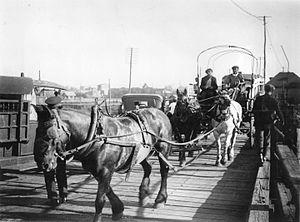
Le pont communément appelé pont Alsina est un pont situé dans la proche banlieue sud de Buenos Aires. Enjambant le fleuve Riachuelo, il relie, par le biais de l’avenue Sáenz, le quartier de Nueva Pompeya au nord, qui fait partie de la ville autonome de Buenos Aires, avec la localité de Valentín Alsina au sud, laquelle appartient au partido de Lanús, dans la province de Buenos Aires. Édifié entre 1932 et 1938, il se signale par la présence, au niveau de ses culées, sur les deux rives du fleuve, d’un monumental double portail de style néo-baroque colonial. Il eut originellement pour nom officiel Puente José Félix Uriburu, en hommage au dictateur arrivé au pouvoir à la faveur d’un coup d’État en 1930 ; cependant, en 2002, il fut décidé de le rebaptiser Puente Valentín Alsina, rétablissant ainsi le nom porté par les deux ponts qui avaient antérieurement occupé le même emplacement pendant la seconde moitié du XIXᵉ siècle et les premières décennies du XXᵉ. En vertu d’un résolution de la municipalité de Buenos Aires, le pont porte depuis 2015 officiellement le nom de Puente Ezequiel Demonty.